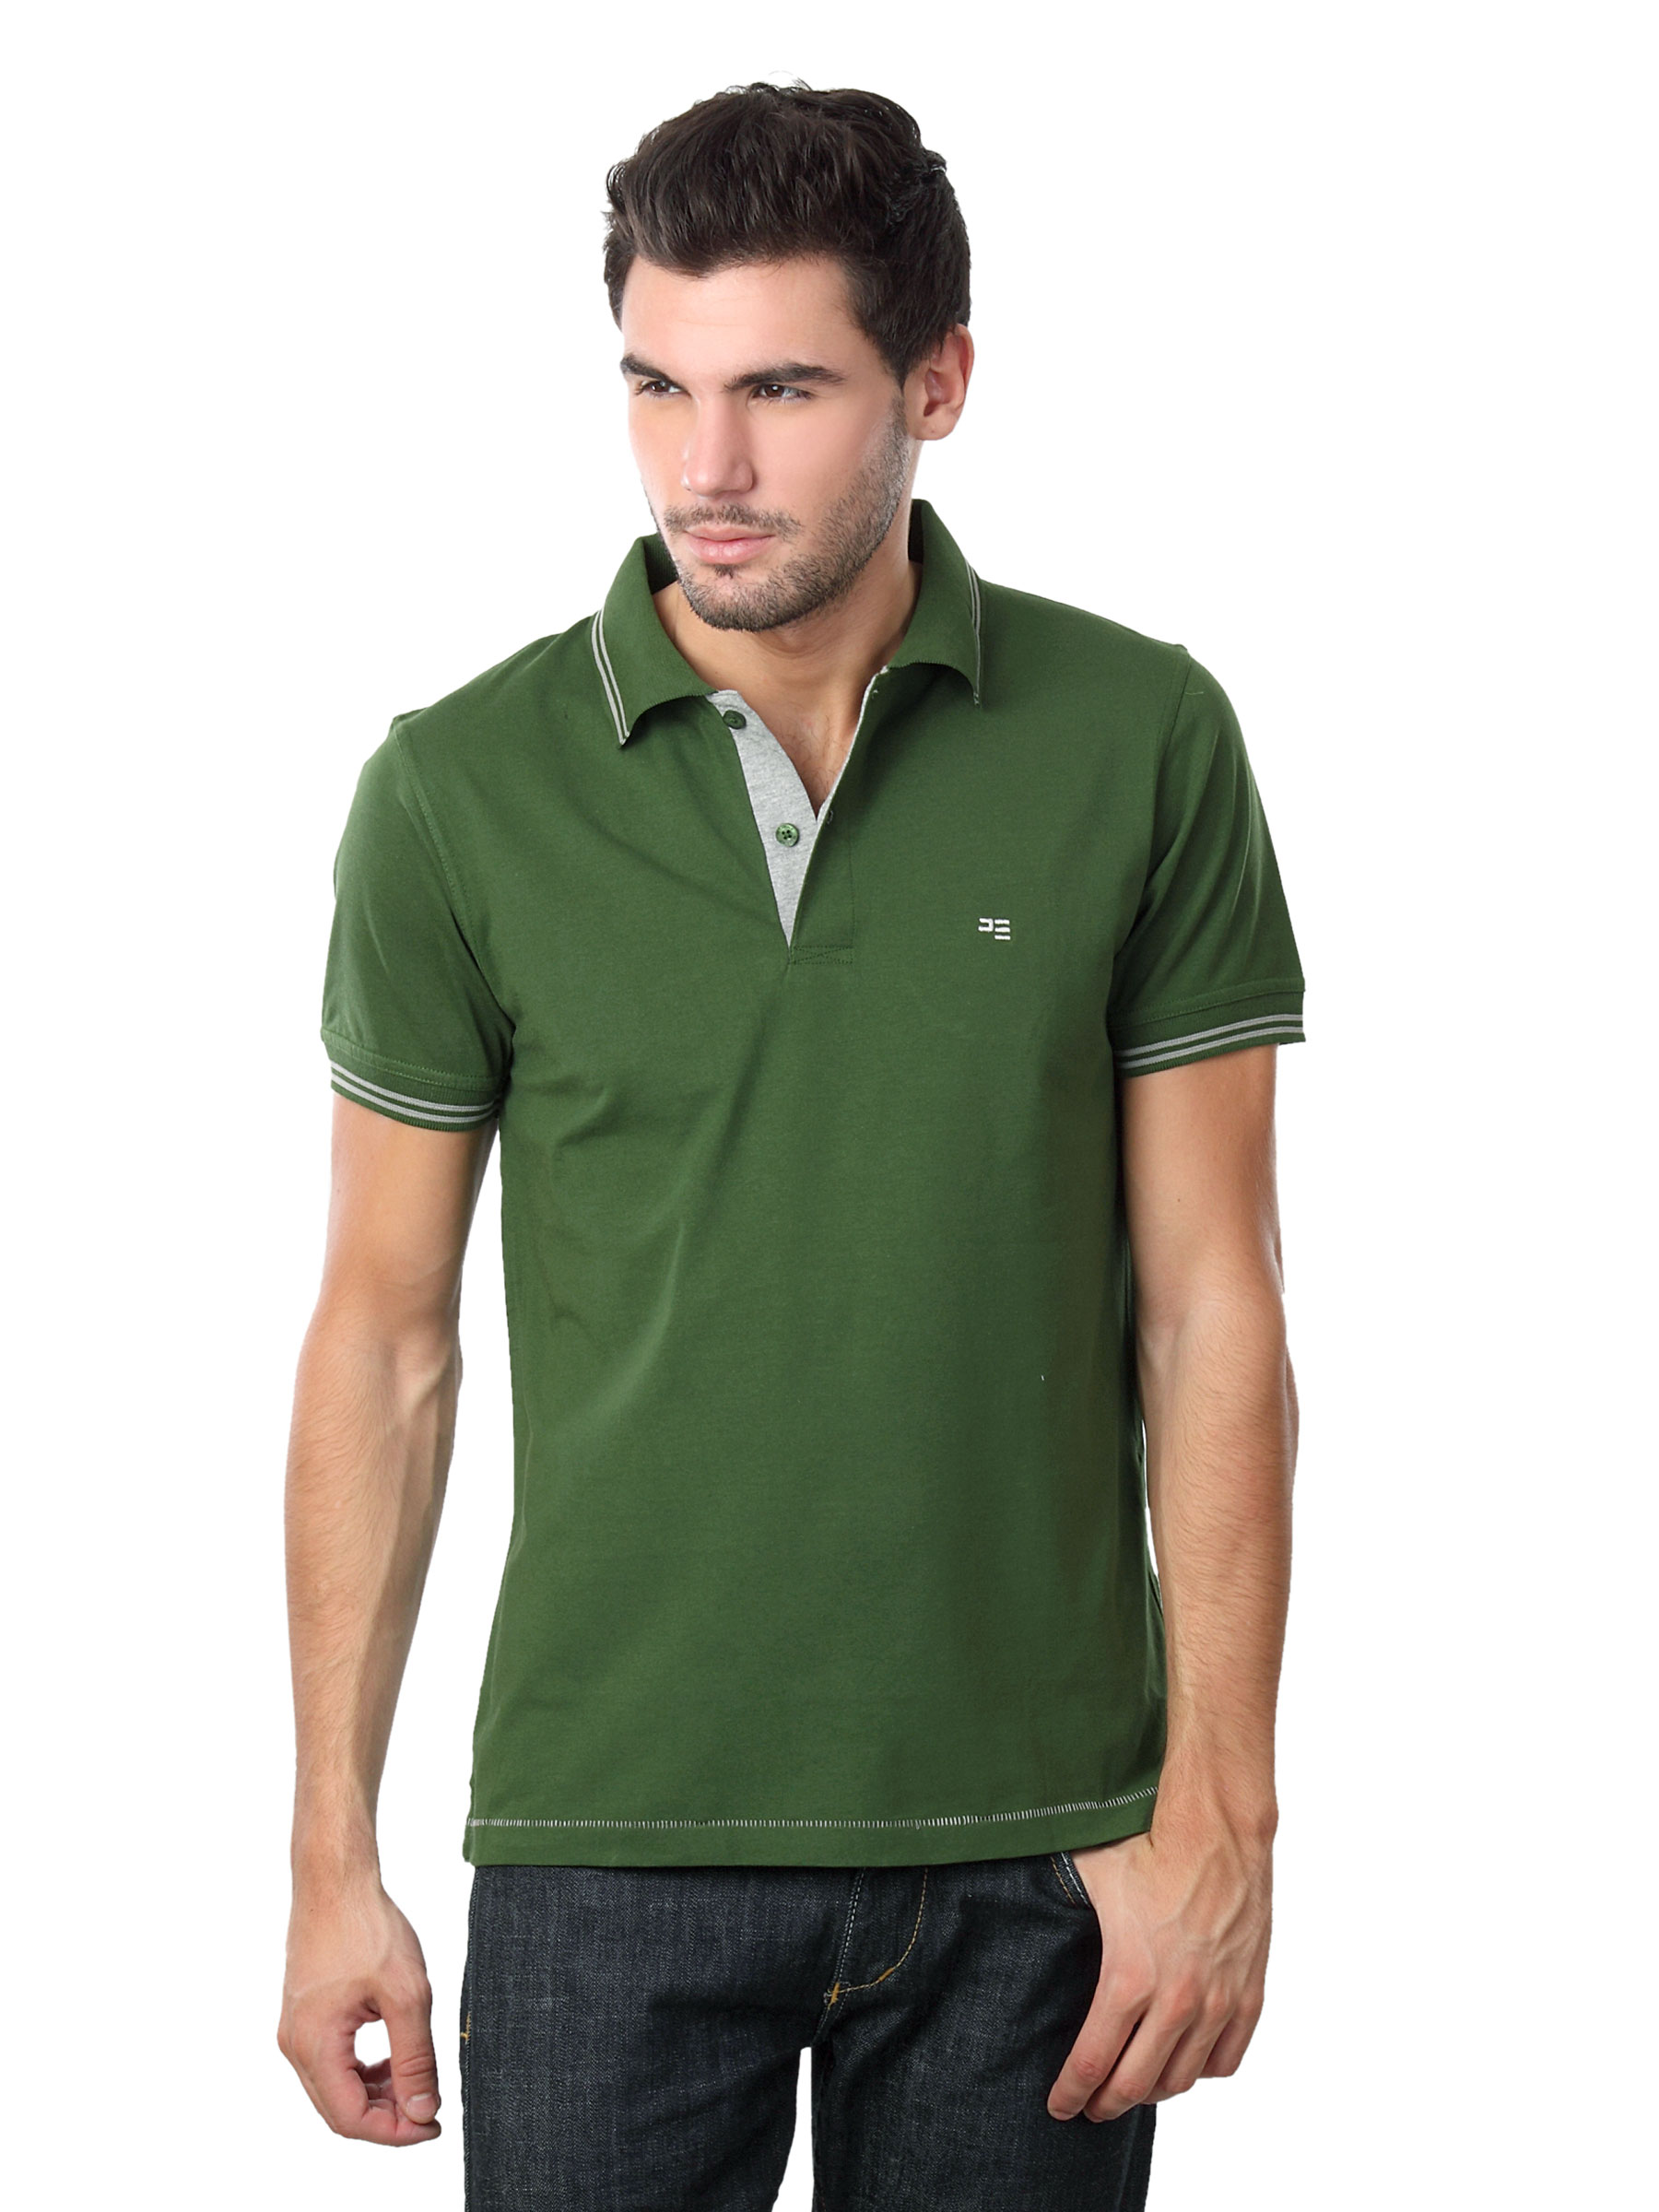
Peter England Men Polo Neck Green T-shirt
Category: Apparel / Topwear / Tshirts
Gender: Men
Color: Green
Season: Summer 2012
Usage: Casual